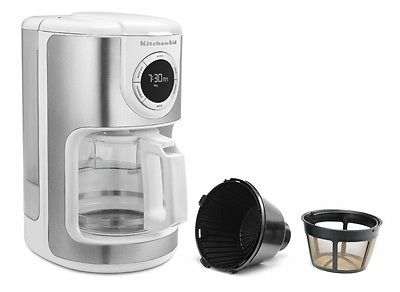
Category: coffee maker